The Last Supper (novel)

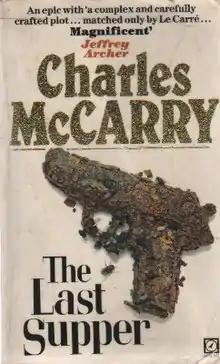
"The Last Supper" Arrow edition, 1984

The Last Supper (1983) is the fourth book in the Paul Christopher series by American espionage novelist Charles McCarry.